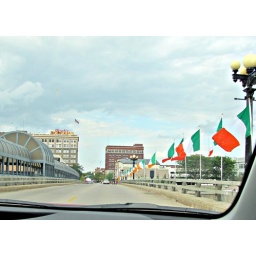
The Irish flag flying on the bridge over the Cedar River